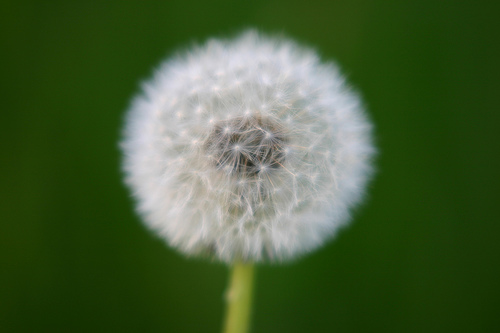
Flower: dandelion